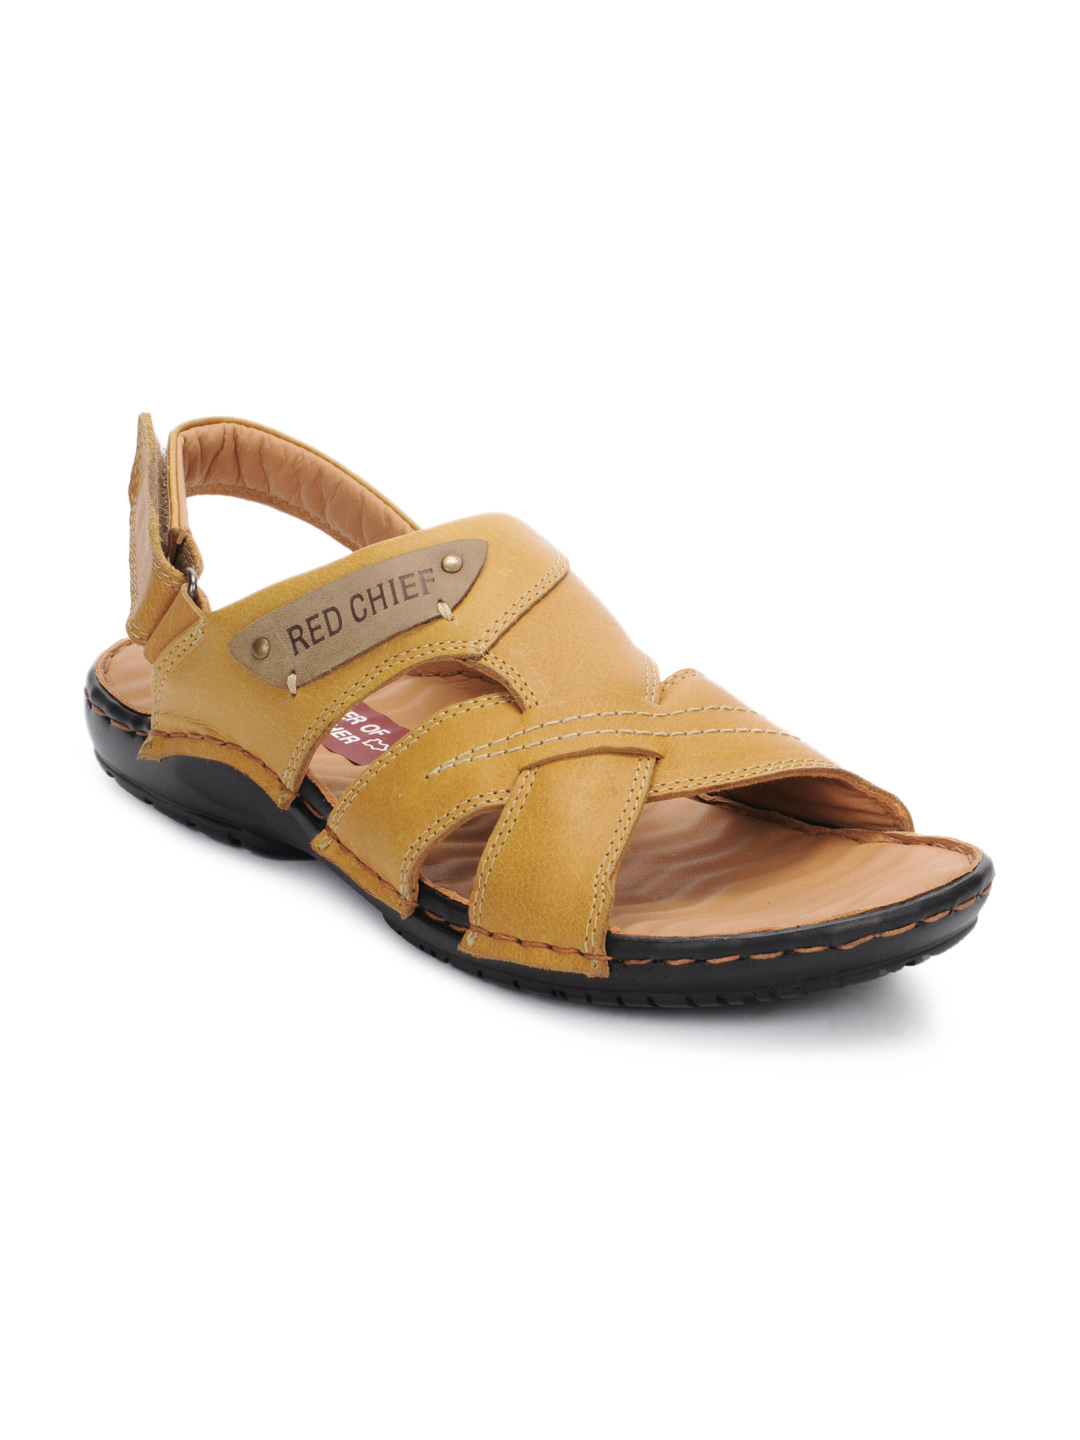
Red Chief Men Tan Sandals
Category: Footwear / Sandal / Sandals
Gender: Men
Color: Tan
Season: Winter 2018
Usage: Casual